Fucking Machines

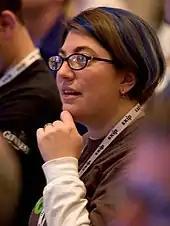
Annalee Newitz characterized Fucking Machines as part of the Porn 2.0 phenomenon.

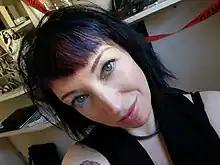
Violet Blue wrote that Fucking Machines enabled other companies to produce devices for people to use at home.

Annalee Newitz of "AlterNet" visited the set of Fucking Machines in 2006 and classed the production as part of the phenomenon of Porn 2.0. Author Violet Blue wrote in her 2006 book "The Adventurous Couple's Guide to Sex Toys", "Fucking Machines put machine sex on the map and into the popular consciousness, paving the way for a few individual companies to mass produce somewhat affordable sex-machines that couples and individuals can purchase and use at home."